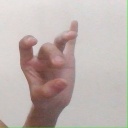
अक्षर: ओ